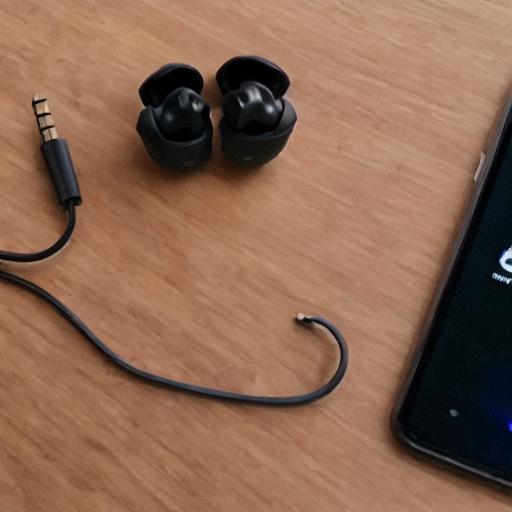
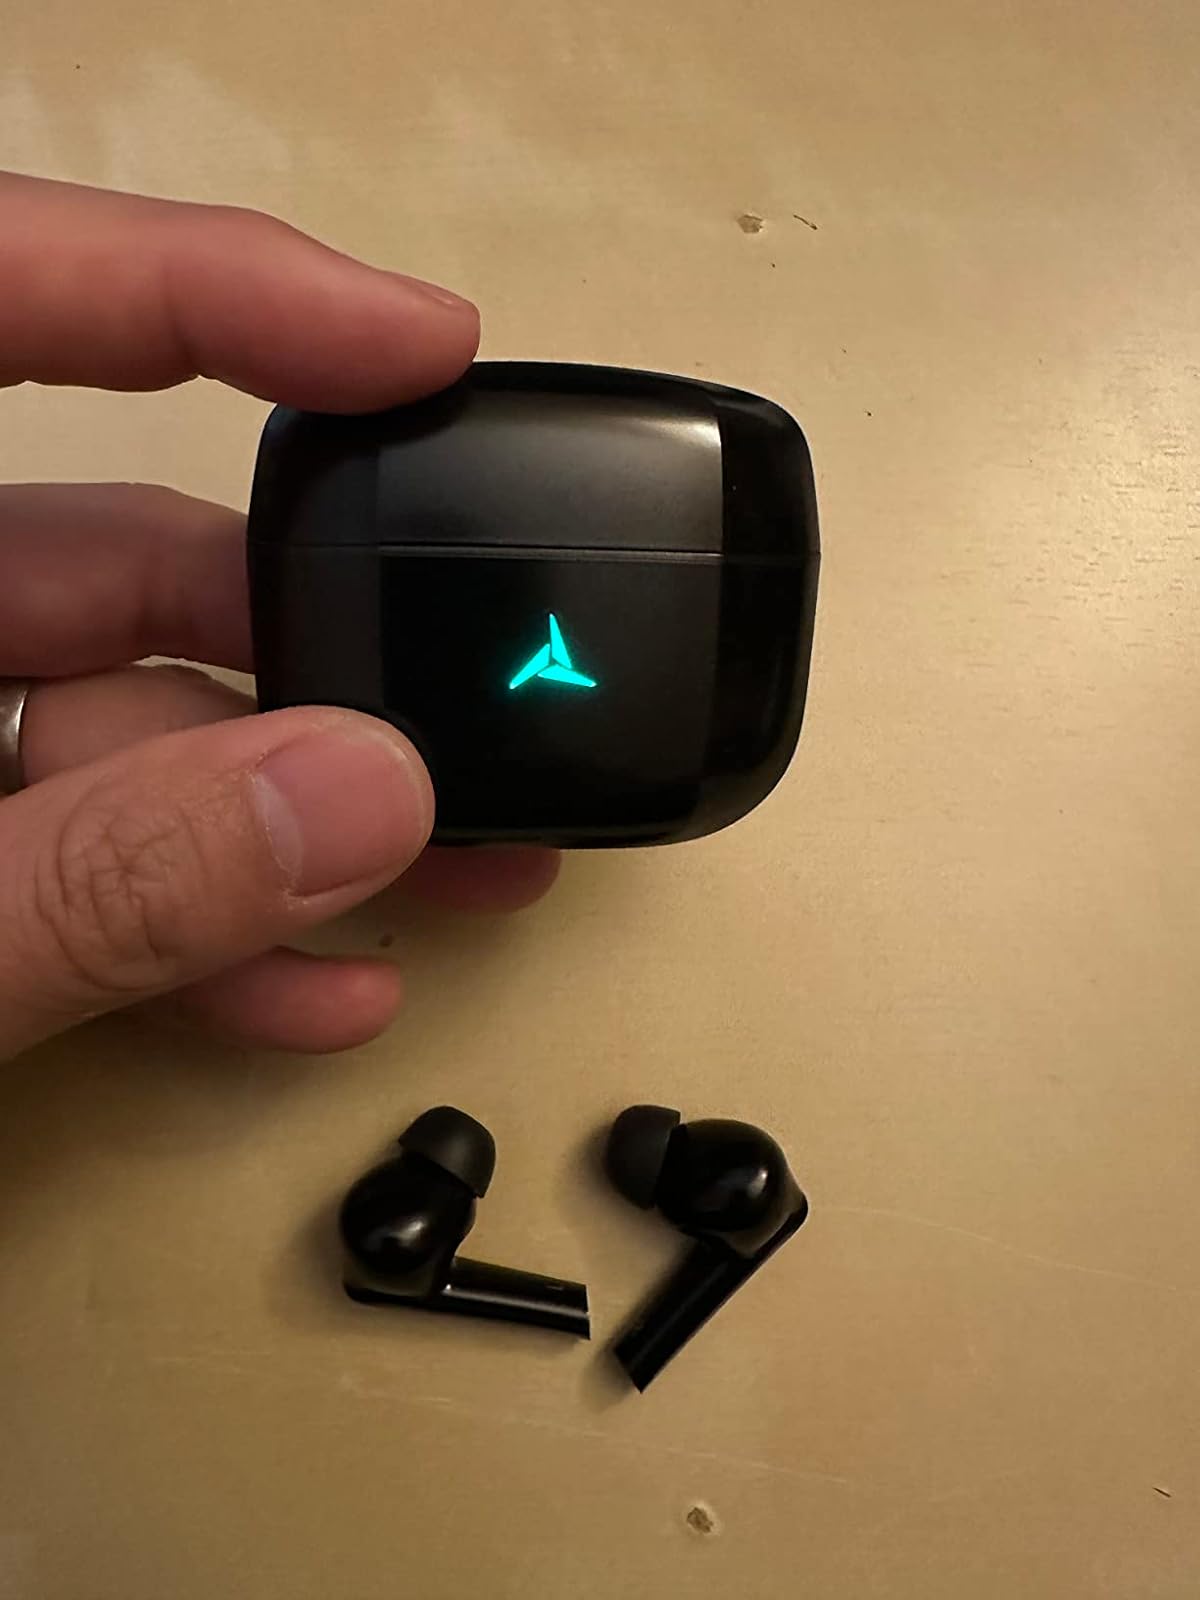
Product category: earbuds
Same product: no